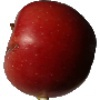
Label: Apple Braeburn 1